Ramla

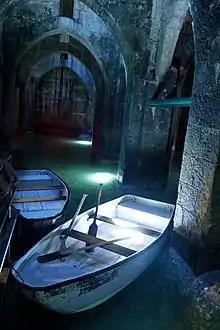
Ramla's Pool of Arches, a tourist destination

The Umayyad prince and governor of Jund Filasṭīn, Sulayman ibn Abd al-Malik, founded Ramla as the seat of his administration, replacing Lydda, the Muslims' original provincial capital. Sulayman had been appointed governor by his father Caliph Abd al-Malik before the end of his reign in 705 and continued in office through the reign of his brother Caliph al-Walid I, whom he succeeded. He died as caliph in 717. Ramla remained the capital of Jund Filasṭīn through the Fatimid period (10th–11th centuries). Its role as the principal city and district capital came to an end shortly before the arrival of the First Crusaders in 1099. It received its name, the singular form of "raml" (sand), from the sandy area in which it sat.